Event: Nepal Earthquake
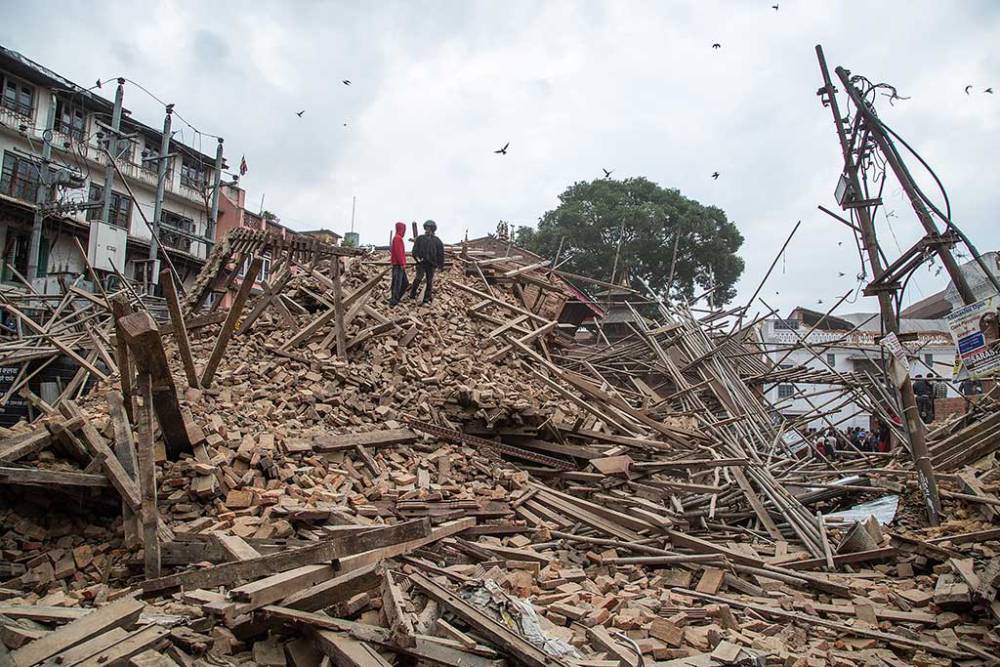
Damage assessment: damage